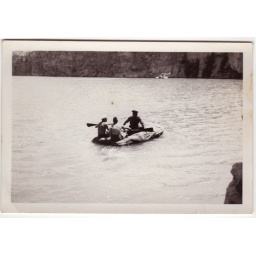
One of hundreds of photos found shoved into a plastic bag at an antique store in Argentina.